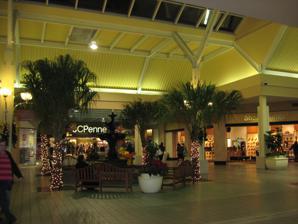
Building: North Shore Square
Country: United States of America
Year built: 1985
This article is about the defunct shopping mall in Louisiana. For the shopping mall in Massachusetts, see Northshore Mall . Shopping mall in Louisiana, United States North Shore Square Location Slidell, Louisiana , United States Coordinates 30°18′27″N 89°49′23″W / 30.30747°N 89.82315°W / 30.30747; -89.82315 Opening date 1985 Closing date July 2019 Developer Homart Development Company Owner Morguard No. of stores and services 6 (before closure) No. of anchor tenants 5 (4 open, 1 vacant) Total retail floor area 621,192 sq ft (57,710.6 m 2 ) No. of floors 1 Website northshoresquareonline .com North Shore Square was a 621,192-square-foot (57,710.6 m 2 ) shopping mall located in Slidell, Louisiana , United States. It was the largest mall on the north shore of Lake Pontchartrain , the 5th largest mall in the New Orleans area , and the 11th largest mall in Louisiana . The mall was home to three anchor stores: two Dillard's locations (One was originally a D. H. Holmes , and the second was originally a Maison Blanche , which opened in 1990.) At Home and Conn’s were with six other stores in the interior shortly before its closure. All three anchor stores are on one level.  The mall did not flood during Hurricane Katrina and experienced no serious damage.  The mall formerly had Mervyns as an anchor store, but closed shortly after the storm when Mervyn's pulled out of the Louisiana market. The store was eventually replaced by Burlington Coat Factory , which closed due to corporate downsizing, and was later replaced by Conn’s. Sears closed in June 2014 and was replaced by At Home. JCPenney closed on July 31, 2017. The mall struggled partially due to increased internet-based sales as well as an open-air shopping center located on the opposite side of town, to which it lost some of its tenants. One of North Shore Square's two water fountains with the now closed JCPenney in the background. North Shore Square came under new ownership in November 2006, after Toronto , Ontario , Canada based Revenue Properties Company Limited (a division of Morguard Corporation ) purchased the mall's New Orleans–based owner, Sizeler Property Investors. There was an arcade called Pocket Change and also a food court in the mall with as many as 10 different places to eat at its peak that consisted of Chick-fil-A , Dante’s Pizza, Mandarin Express, Mrs. Fields Cookies, Arby’s, Subway, Auntie Anne's, Corn Dog 7, a NOLA wings franchise, and a Fiesta Mexican cafe, all of which have since closed. In early April 2019, it was announced by Morguard that the mall’s interior would be closed, which has occurred as of July the same year, with the company planning to convert the mall into an open-air shopping center at some point. This leaves At Home, Conn’s, and Dillard’s (now operating as a Clearance Center) as the only remaining open stores on the property. Extra Space Storage has since opened in one of the former Dillard's locations. In 2022, the mall was used for a car chase scene in Peacock's live action comedy post-apocalyptic series Twisted Metal. Based on the videogame series of the same name. The mall was renamed RidgePointe Centre which was a mall featured in the map Suburbs in Twisted Metal: Black on PlayStation 2. References